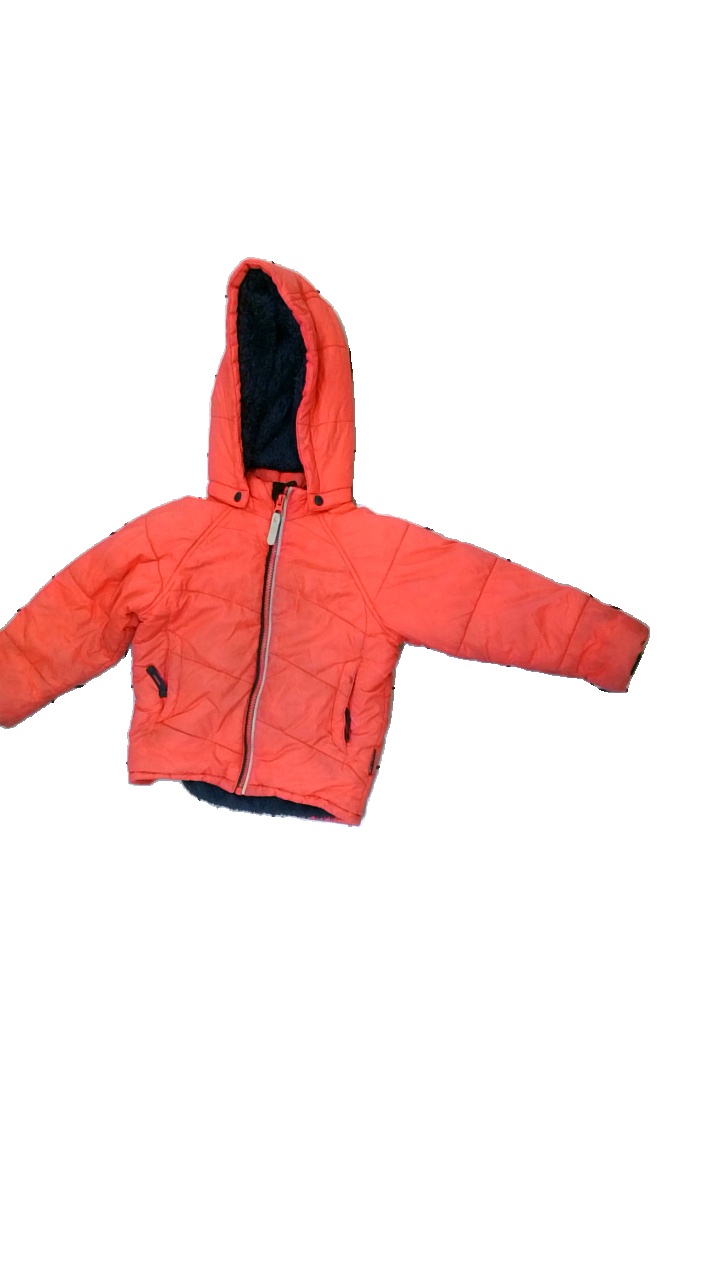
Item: Jacket (Children)
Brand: Polarn Och Pyret
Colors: Pink
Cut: Regular
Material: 80% Nylon 20% Polyester
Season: All
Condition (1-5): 1
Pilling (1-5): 5
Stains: Major
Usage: Export
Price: <50